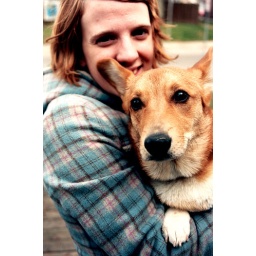
Arah was walkin her dog by the village green when I was there..and i forgot his name..